2011–12 El Hierro eruption

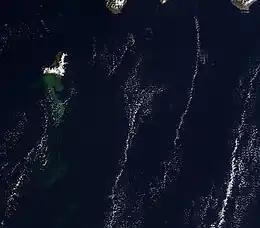
Satellite image taken on 23 October 2011, showing the volcanic material in the sea

Between 4:15 and 4:20 am on 10 October 2011 the earthquake swarm changed behaviour and produced a harmonic tremor. Harmonic tremors are produced by magma movements and can indicate that an eruption has begun. That same day, patches of pale-coloured and sulphurous smelling water with dead fish were seen off the coast of La Restinga. A small submarine eruption had begun, 2 km south of La Restinga. Eruption 'jacuzzis', occasionally reaching high above the surface of the water, were seen during the most energetic eruptive episodes.